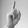
ASL letter: D